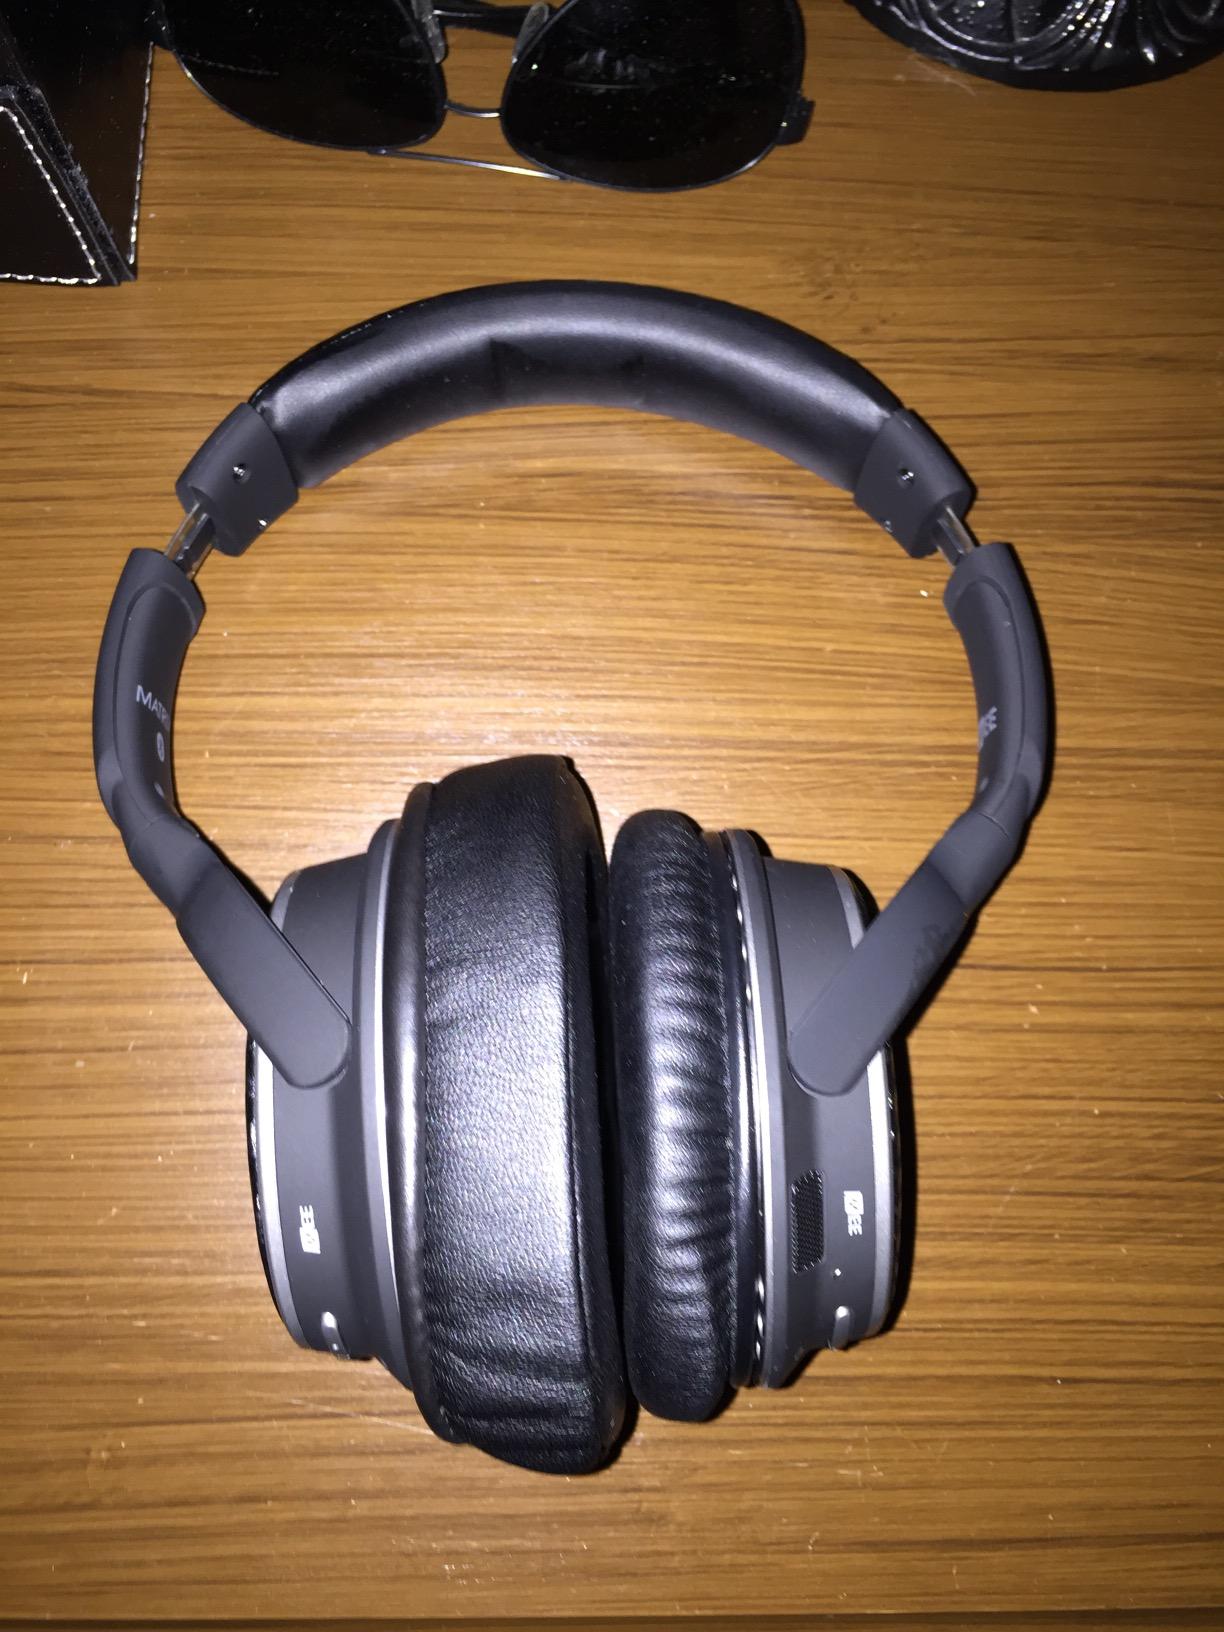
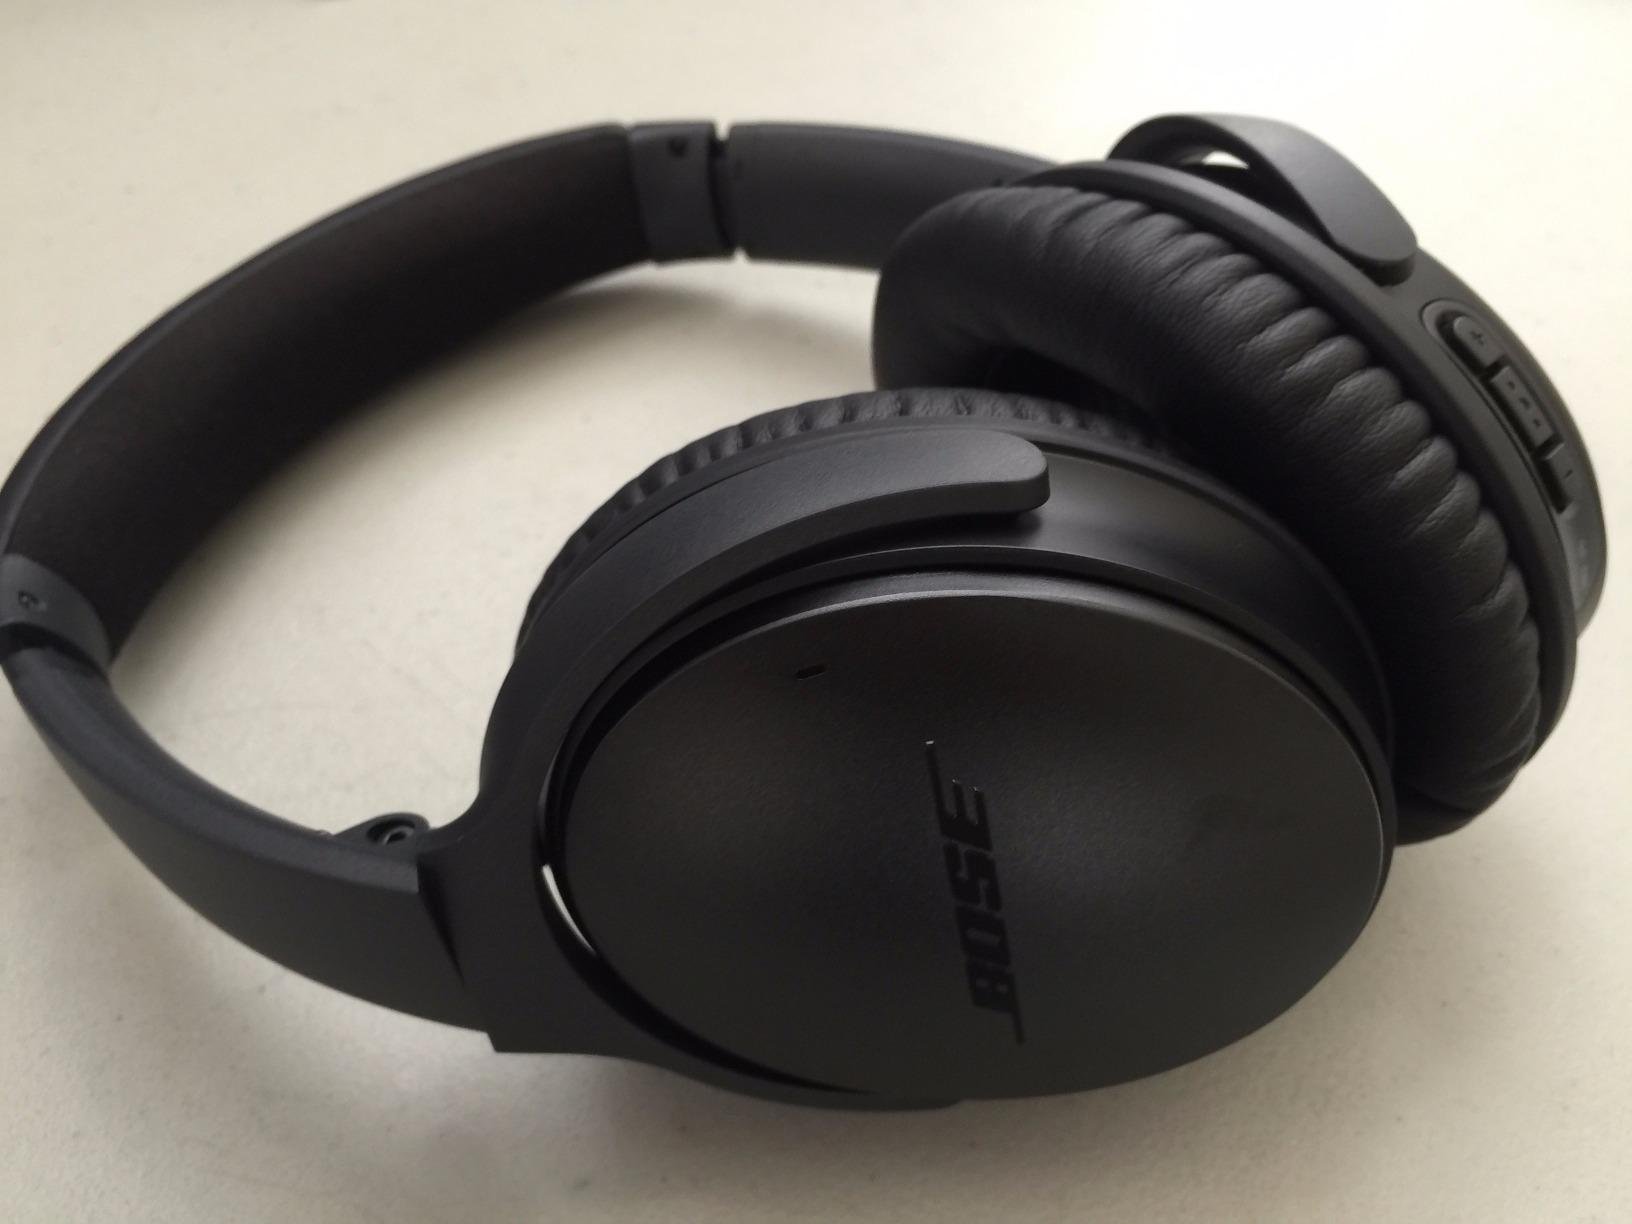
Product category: headphones
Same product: no